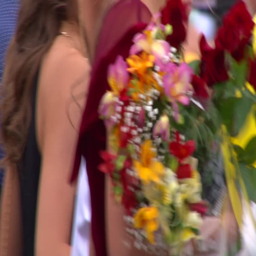
girl with a bouquet of flowers